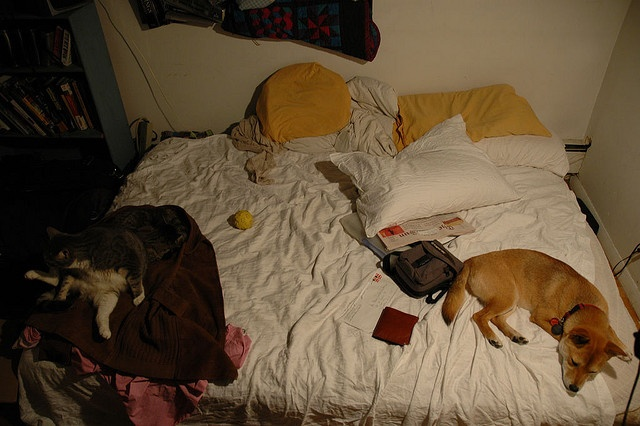
A dog and a cat laying on a messy bed.
A couple of dogs sleeping on top of a bed in a bedroom.
A dog and cat sitting on a bed.
a dog and a cat lay next to each other on a bed
A dog and a cat lay on a bed.